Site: brandenburg
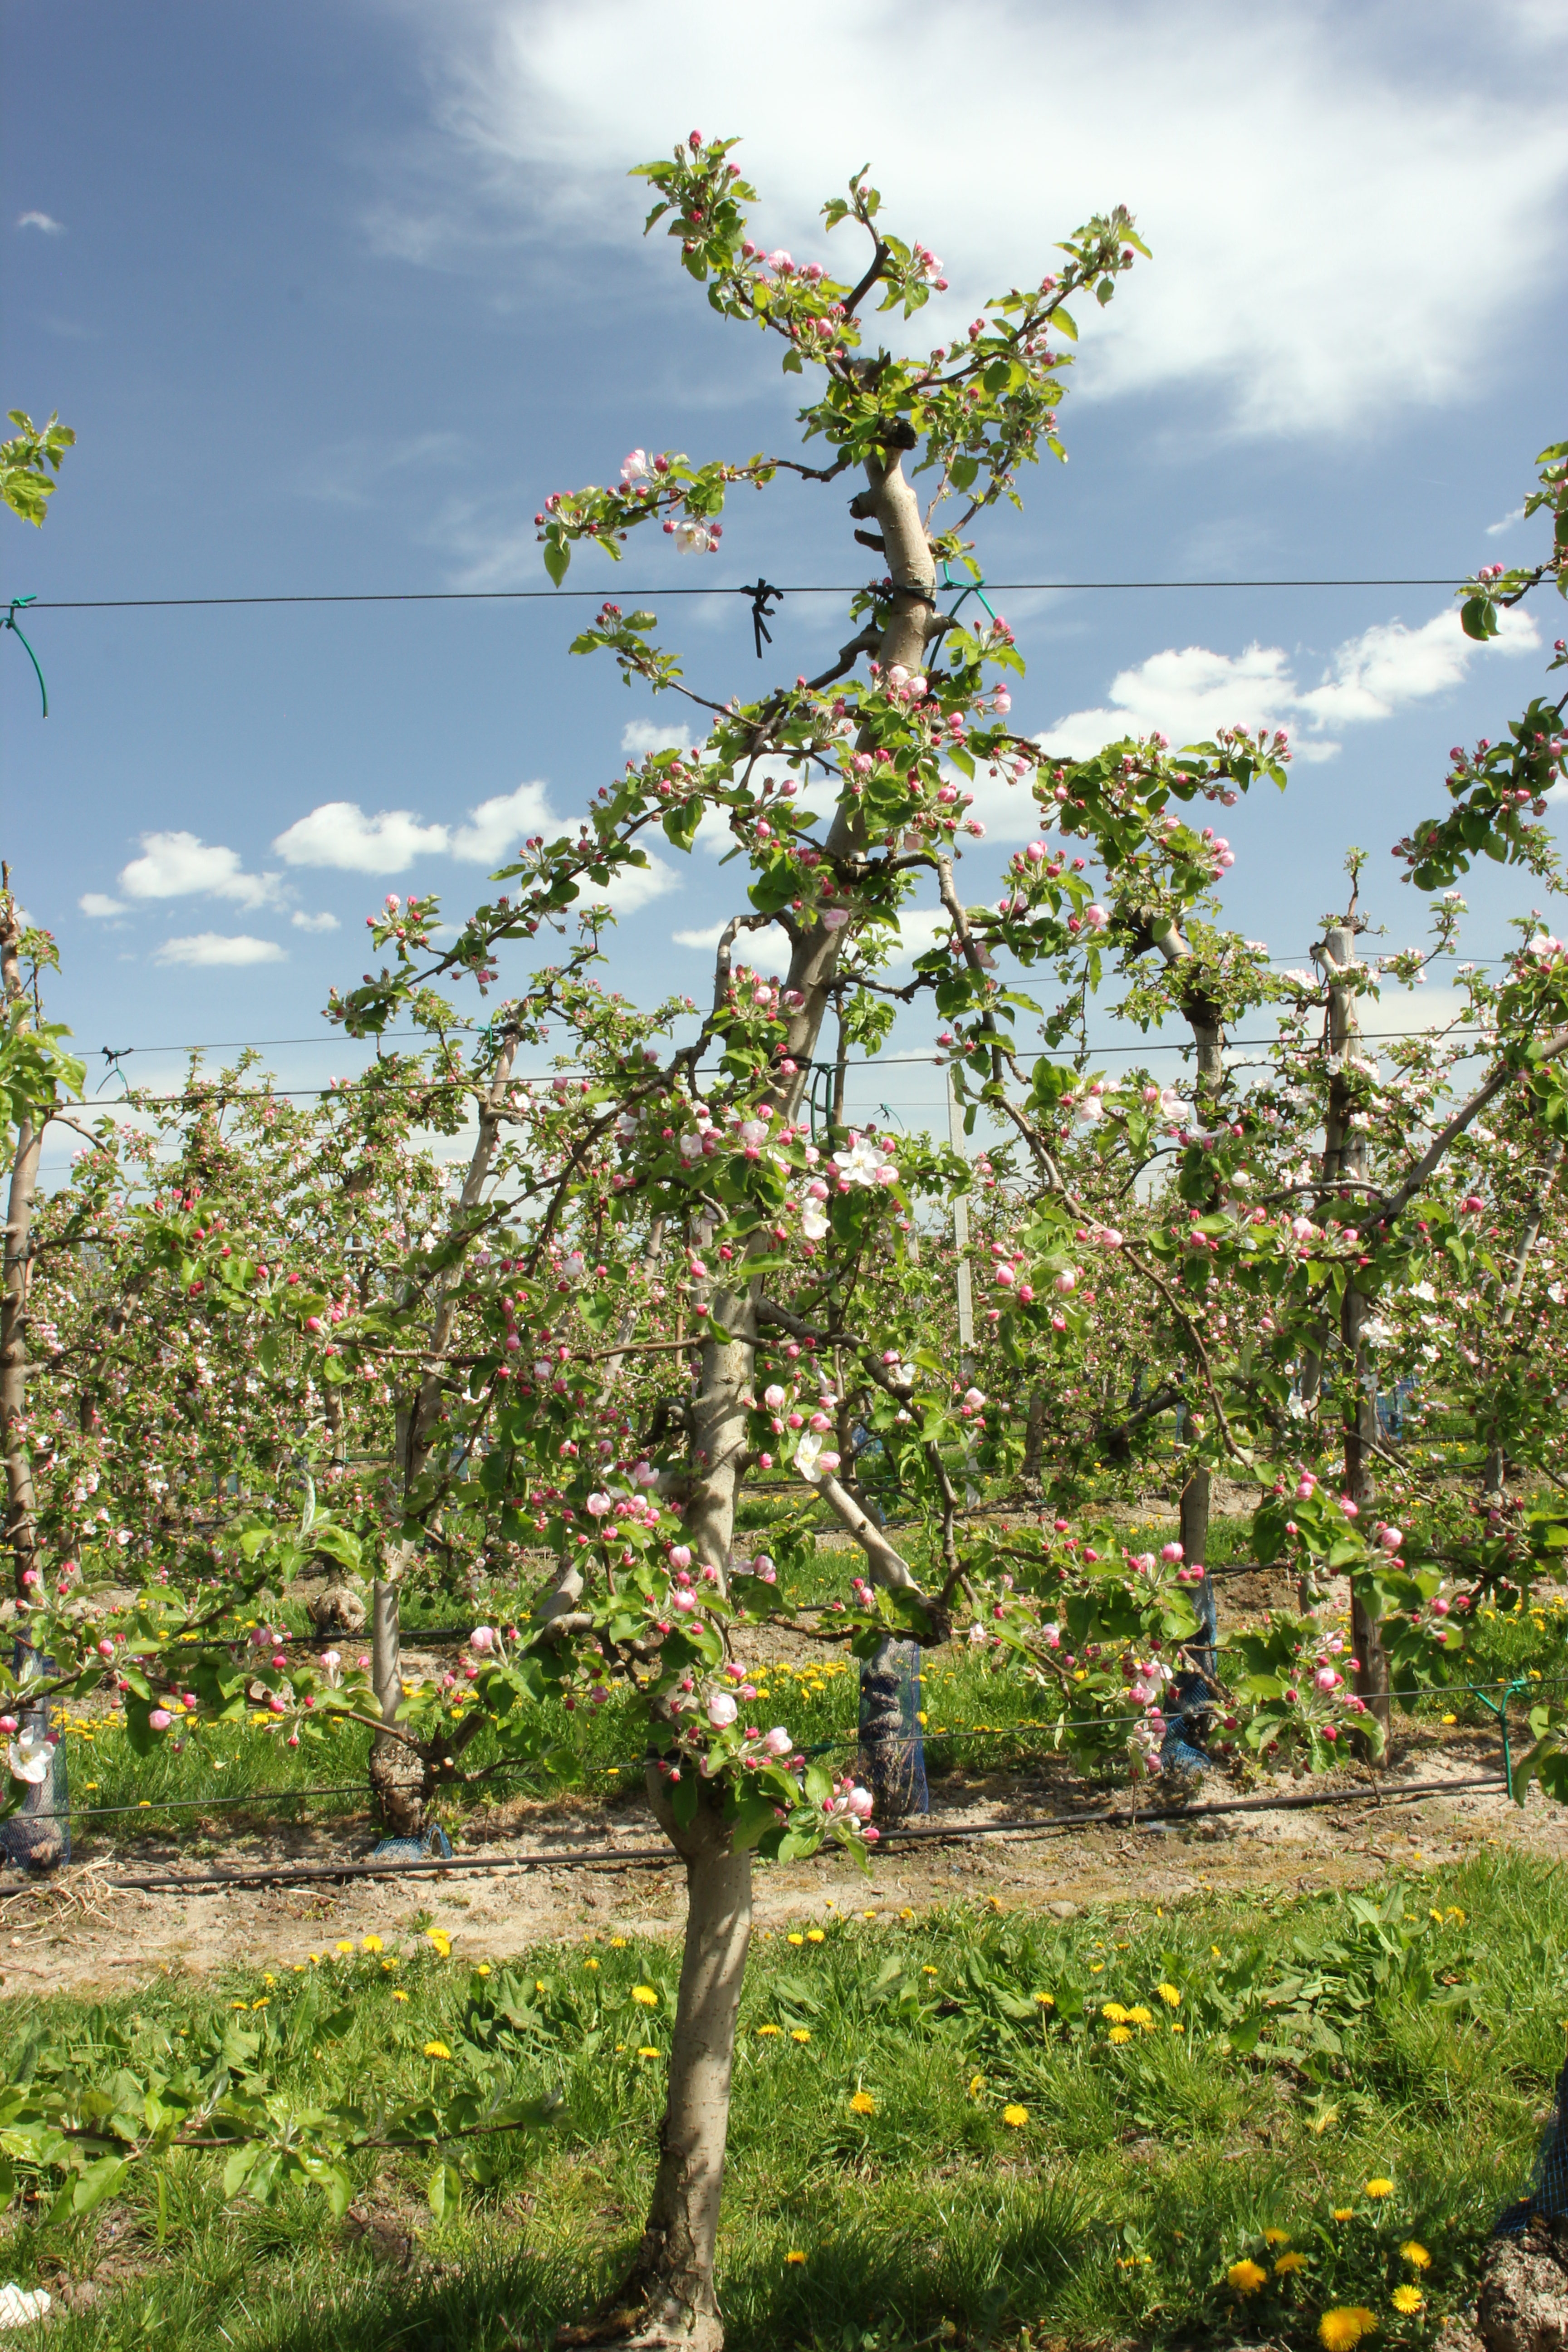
Growth stage (BBCH 57): Inflorescence emergence